Hugh Denison

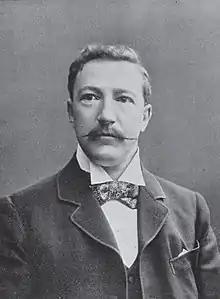

Sir Hugh Robert Denison KBE, originally Hugh Robert Dixson (11 November 1865 – 25 November 1940) was a businessman, parliamentarian and philanthropist in South Australia and later New South Wales. He was a member of the South Australian House of Assembly from 1901 to 1905, representing North Adelaide (1901-1902) and Adelaide (1902-1905). Outside of politics, he was involved in his family's tobacco business, a forerunner of the British-Australasian Tobacco Company, was involved with a number of newspapers, and founded the Macquarie Broadcasting Services Pty Ltd radio network. He changed his surname by deed poll in 1907 to avoid confusion with his uncle Sir Hugh Dixson.